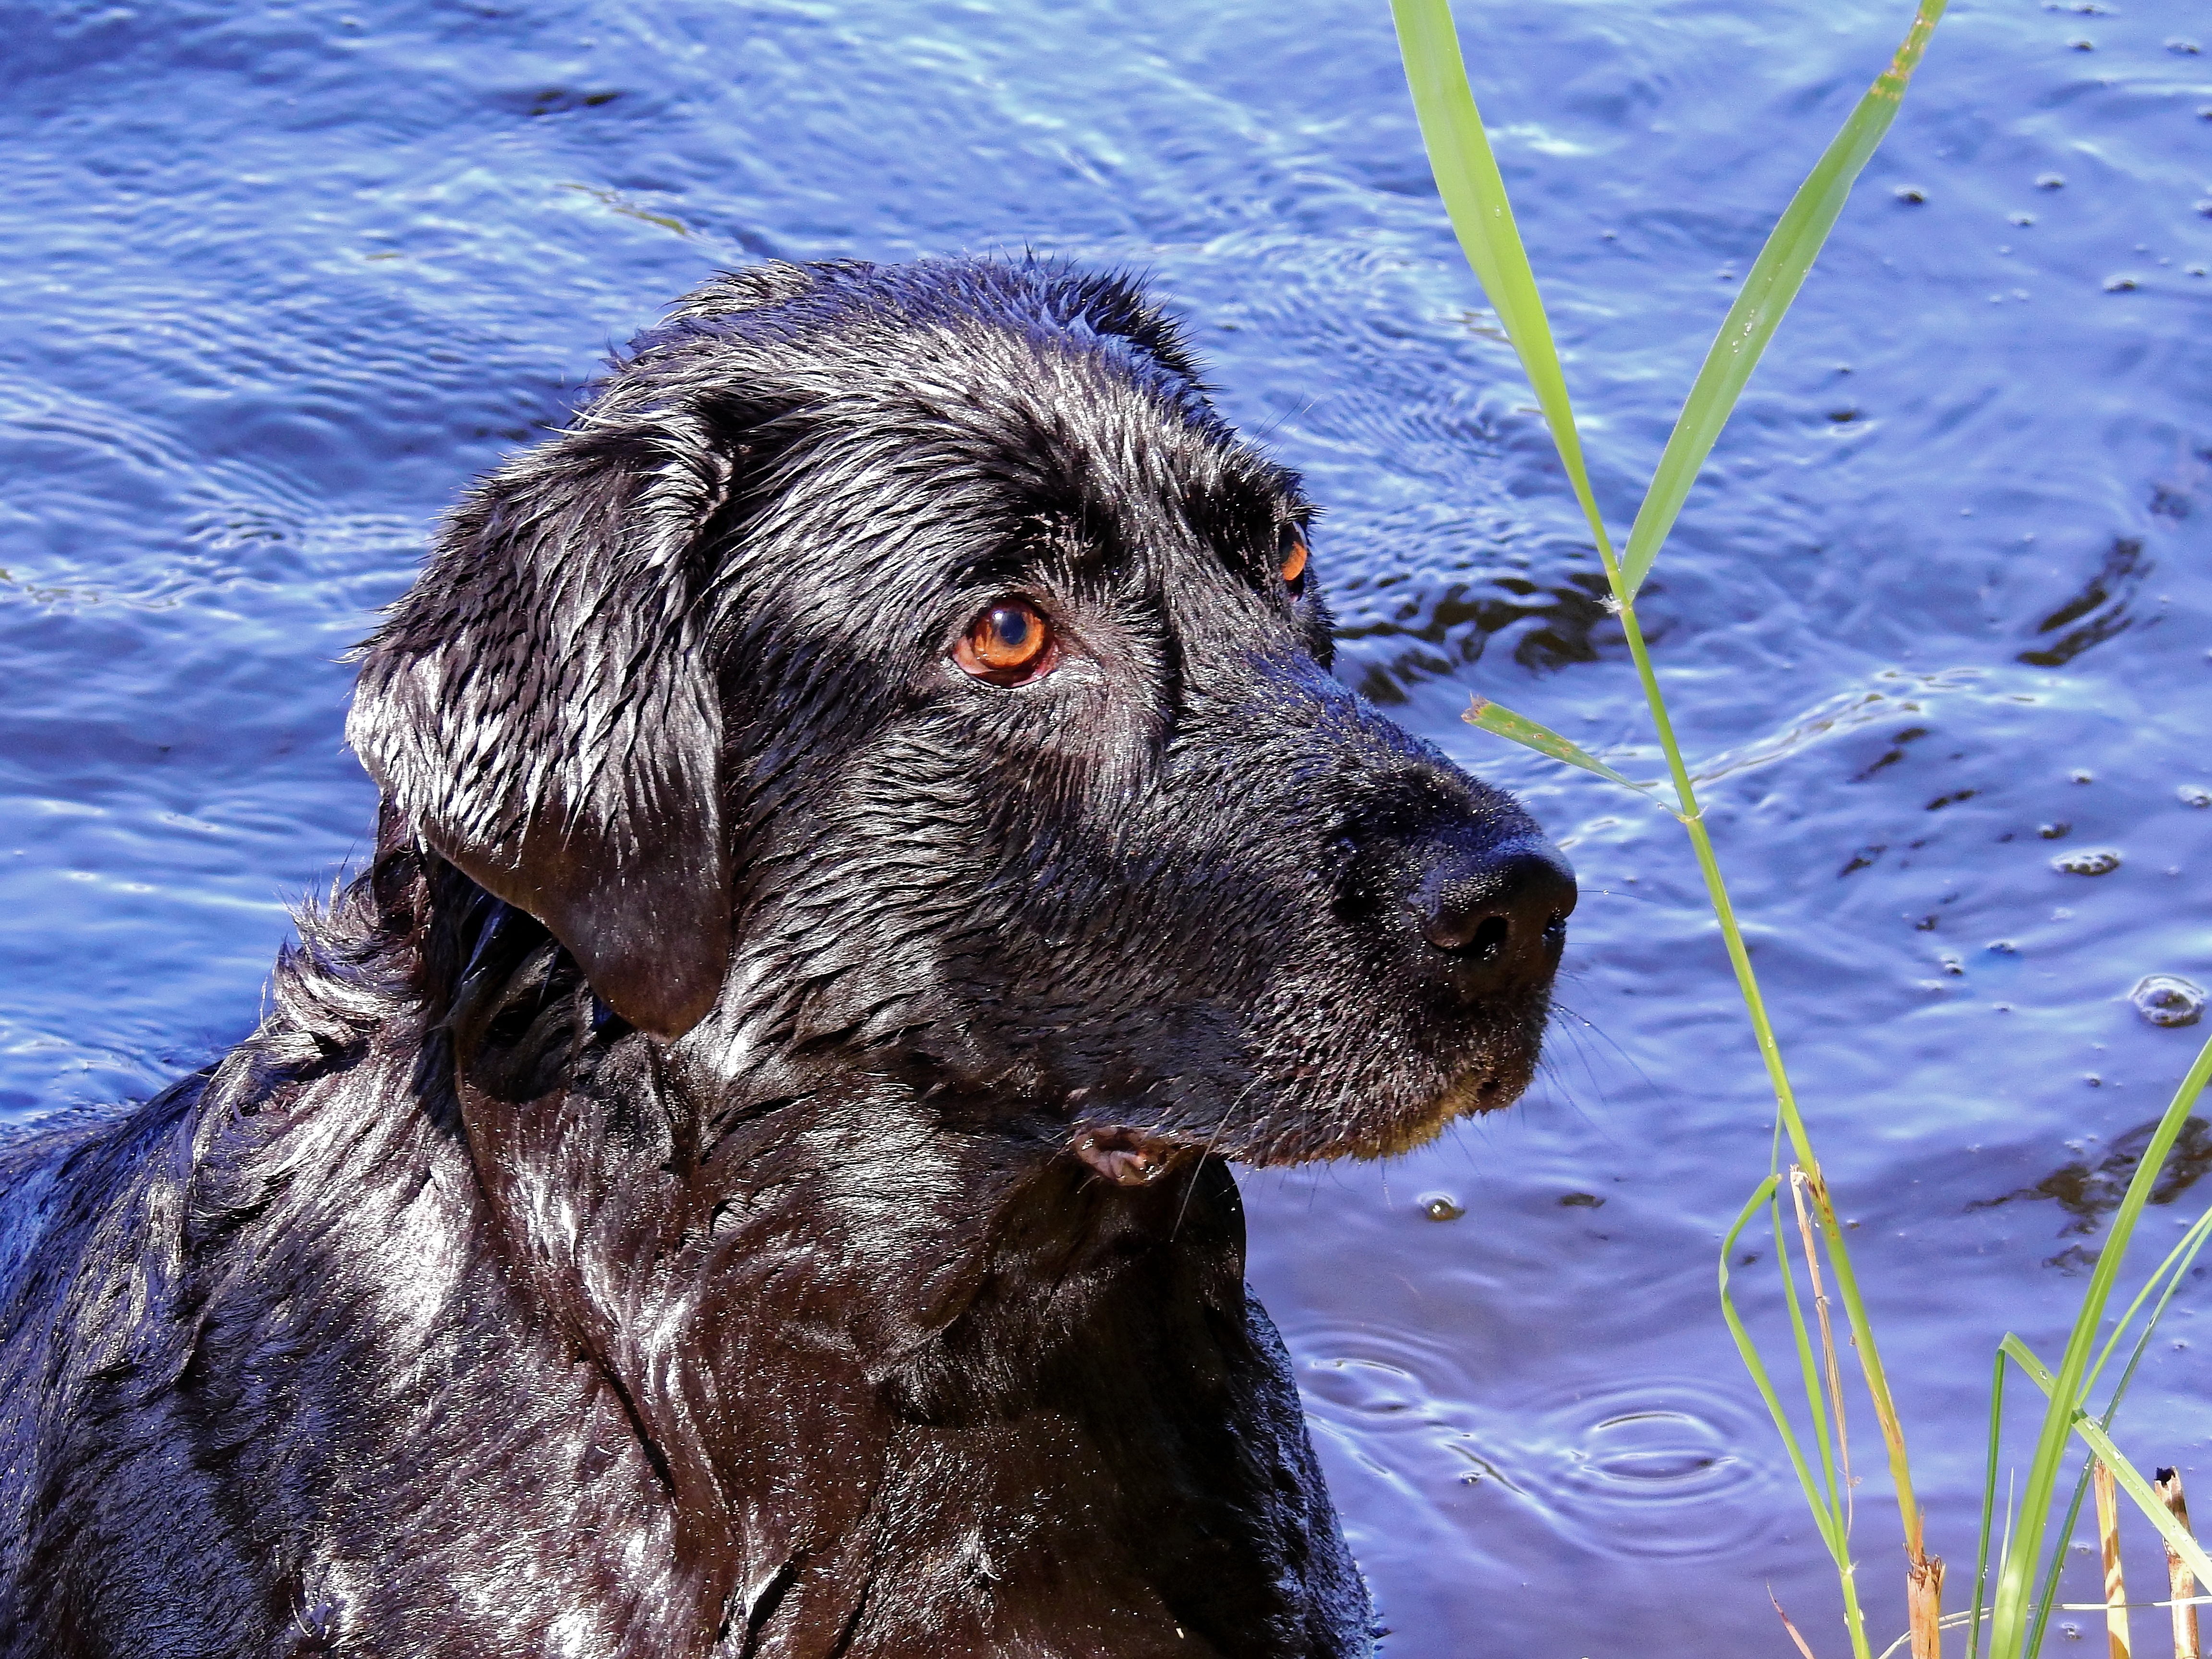
water, lake, wet, dog, animal, swim, pet, mammal, snout, vertebrate, labrador retriever, newfoundland, labrador, retriever, bitch, flat coated retriever, dog like mammal